Robert F. Kennedy Medical Center

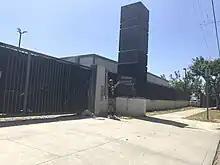
The former service entrance sign

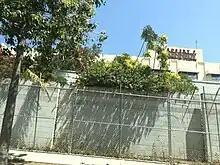
The first floor windows boarded over as of 2020

As of 2023; numerous medical offices still operate directly east of the former hospital. The Hospital was occasionally utilized as a film site for the show "Dexter" in 2008. On April 12, 2015; the former emergency room was damaged by arson in a fire started by vandals on the first floor. As of 2023; the current property owners have fenced off numerous entrances to the hospital and began demolishing smaller structures in the parking lot. Security regularly patrols the property and motion sensors were also installed outside of the former entrances.